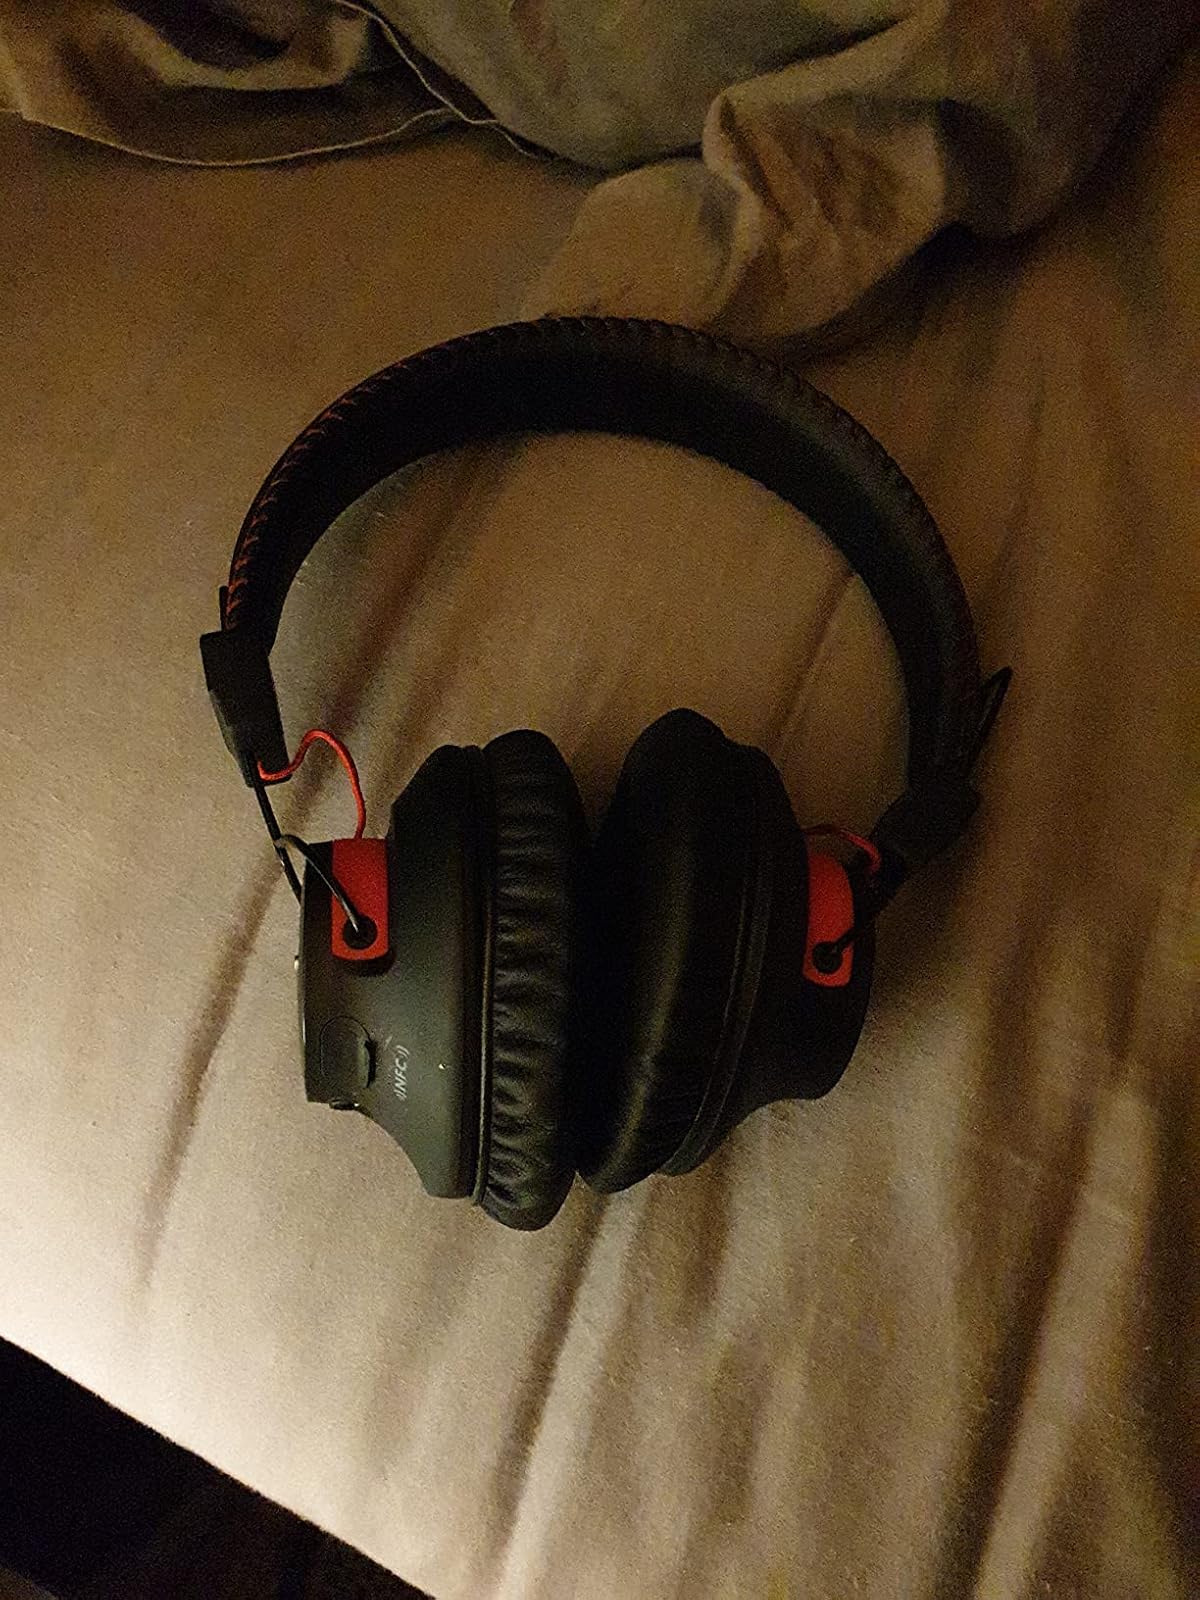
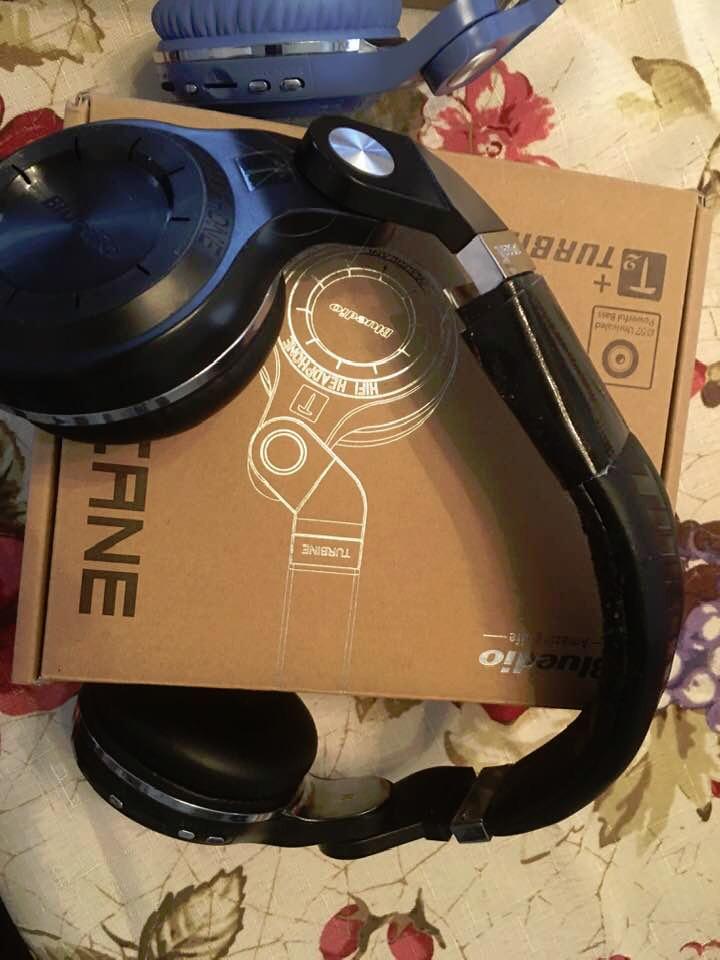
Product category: headphones
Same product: no